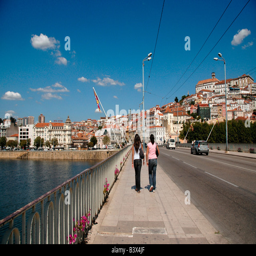
looking across the bridge to the city